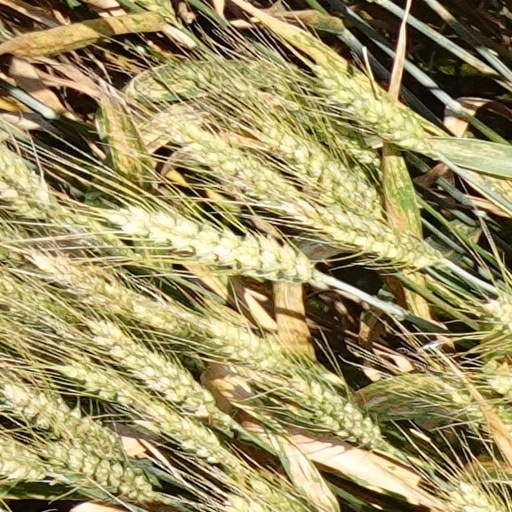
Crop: wheat